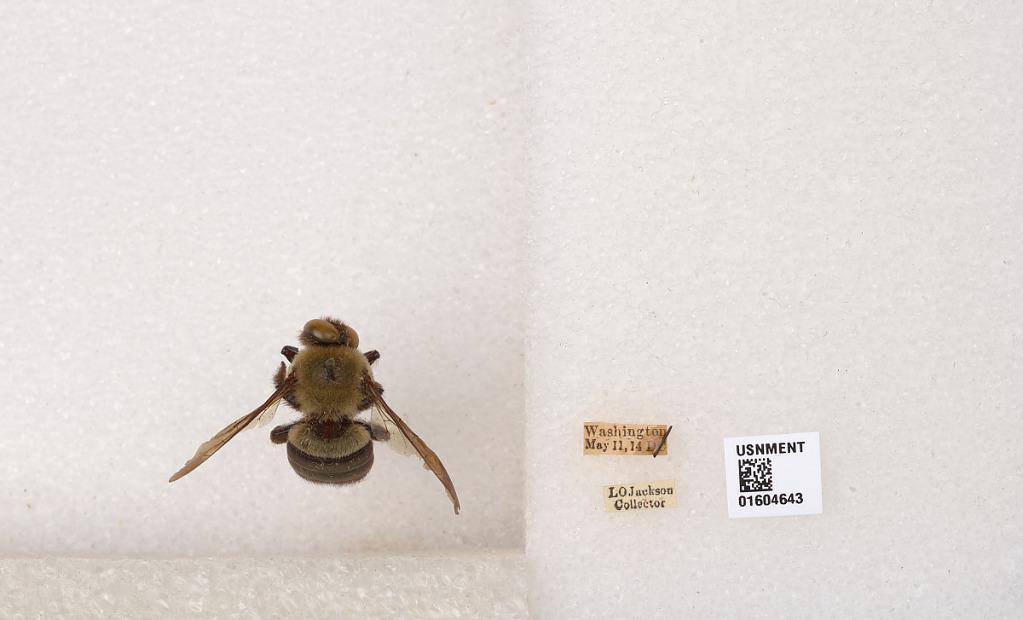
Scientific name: Xylocopa (Xylocopoides) virginica virginica (Linnaeus)
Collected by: L. Jackson
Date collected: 1914-5-11
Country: United States
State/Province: Washington, D.C.
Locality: Washington, D.C.